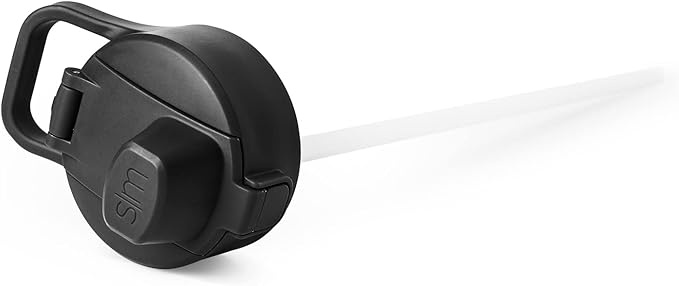
Simple Modern Push Button Chug Lid | Leakproof Replacement Sport Cap| Fits All Summit and Hydro Flask Wide Mouth Water Bottle Sizes | Summit Collection | Midnight Black
About This Simple Flip Silicone Straw Lid: This BPA-free twist-on lid features a sturdy leakproof cap that pops open with the press of a button. Underneath you’ll find a pliable silicone drinking spout. To close, simply snap the cap shut to cover the spout. Compatible with all water bottles from the Simple Modern Summit Collection, including vessels made from stainless steel and Tritan plastic. Summit lids also fit Hydro Flask and Iron Flask WIDE MOUTH bottles, but we cannot guarantee our replacement lids will fit water bottles from other brands. When you receive your lid, there will be measurement marks on the back of the packaging so that you can cut the straw to the correct length of your Simple Modern bottle. Care and Usage: The lid and straw are dishwasher safe on the top rack. This lid is not intended for hot or carbonated liquids as pressure may build within the bottle causing leaks or spills. We Exist to Give Generously: Simple Modern is built on serving you, offering remarkable value, and giving more than 10% of profit. All products are covered by a limited lifetime warranty. Overview Material : Plastic Color : Midnight Black Brand : Simple Modern Style : Push Button Straw Lid Item Weight : 0.26 Pounds
Brand: SimpleModern
Category: Sporting Goods > Outdoor Recreation > Hydration System Accessories > Hydration System Mouthpieces